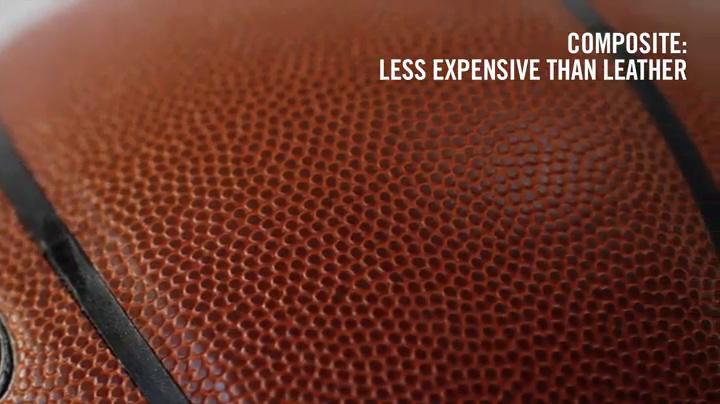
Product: Spalding NBA Varsity Outdoor Basketball
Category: Sports & Outdoors | Sports & Fitness | Team Sports | Basketball | Basketballs
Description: Designed for outdoor play.
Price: $9.97
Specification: Product Dimensions:         10 x 10 x 10 inches ; 1 pounds    |Shipping Weight: 2 pounds (View shipping rates and policies)|ASIN: B07YLMFR3Z|    #7    in Sports Fan Basketballs    |    #11    in Basketballs